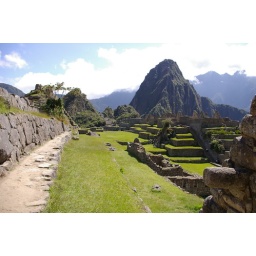
Incan wall along road way in Macchu Picchu.